Groningen

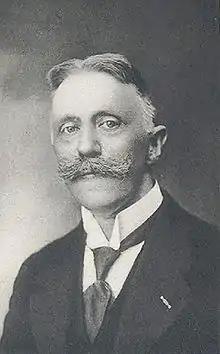
Dirk Jan de Geer, 1926

Groningen railway station (in Dutch: "Hoofdstation") is the main railway station and has regular services to most of the major cities in the country. The city's remaining two railway stations are Europapark and Noord.